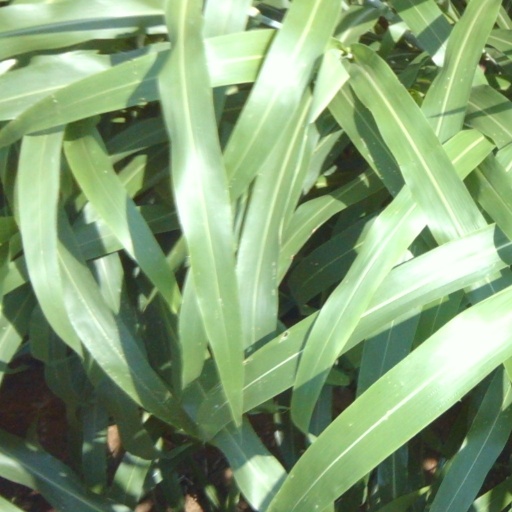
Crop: sorghum